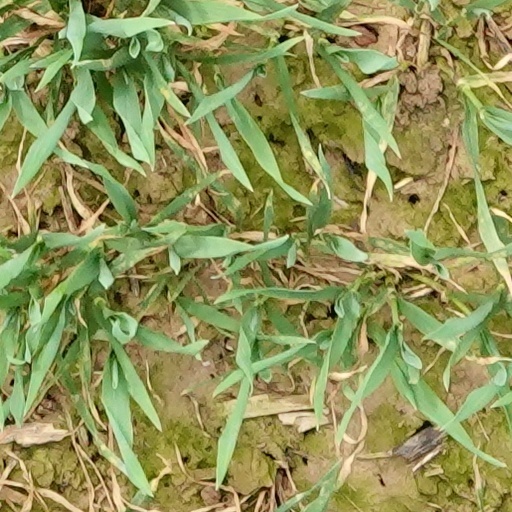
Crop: wheat